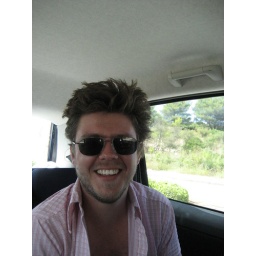
a week of salt water and bar soap in my hair (i own other shirts).